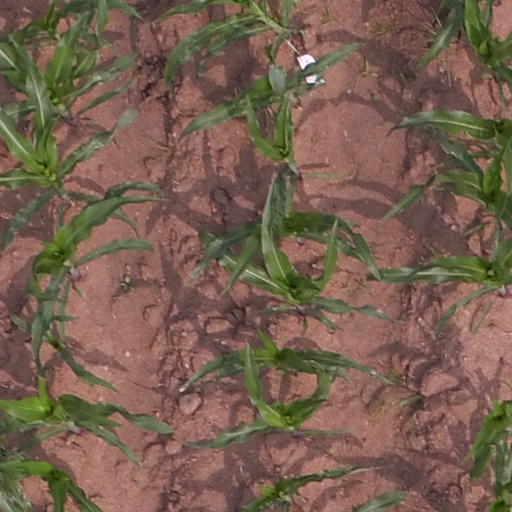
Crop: maize; corn